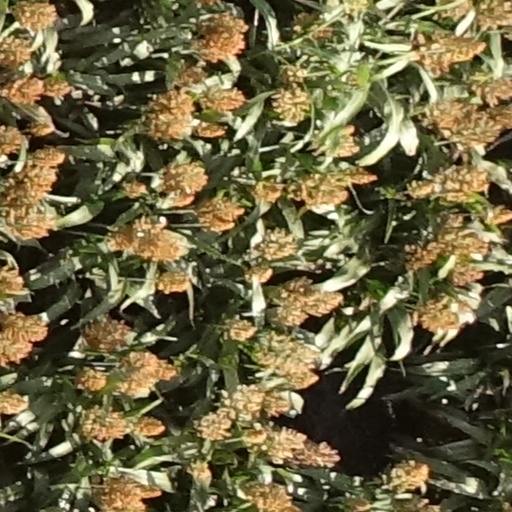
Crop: sorghum